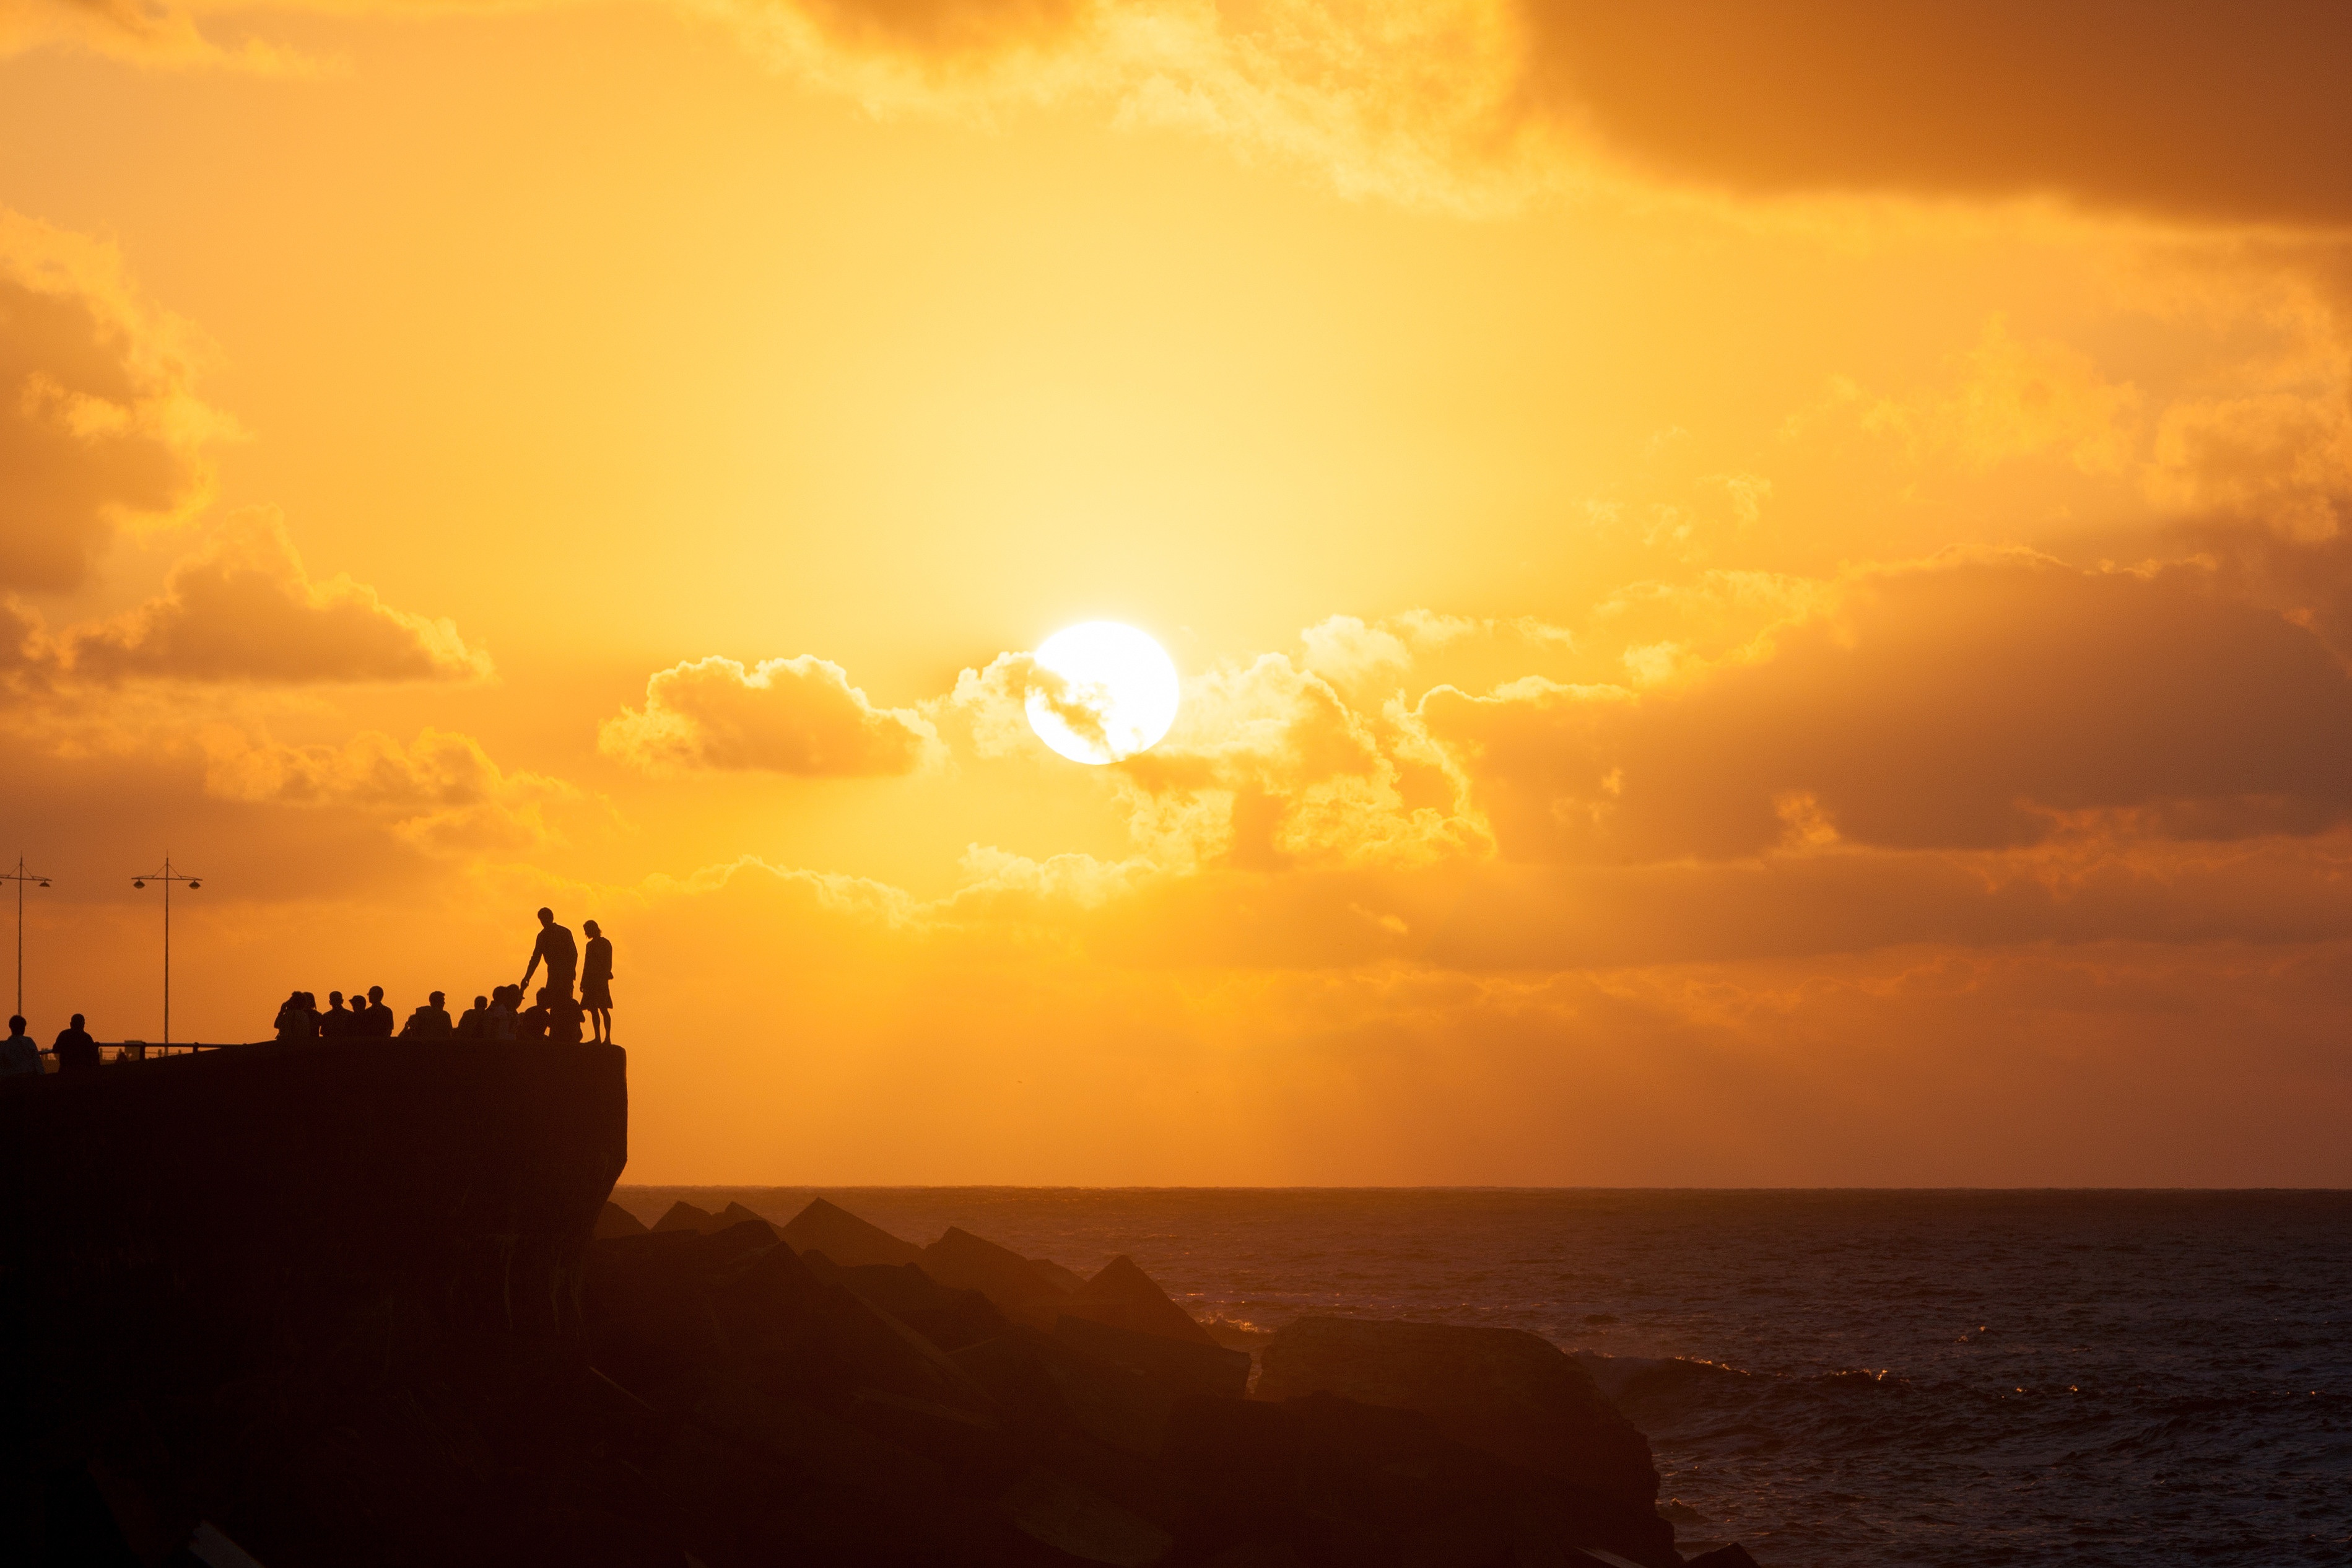
sea, coast, ocean, horizon, cloud, sky, sun, sunrise, sunset, sunlight, morning, dawn, atmosphere, dusk, evening, afterglow, atmospheric phenomenon, red sky at morning